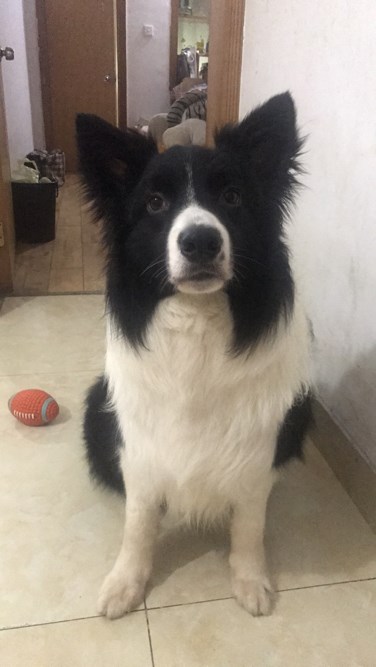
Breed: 2594-n000109-Border_collie